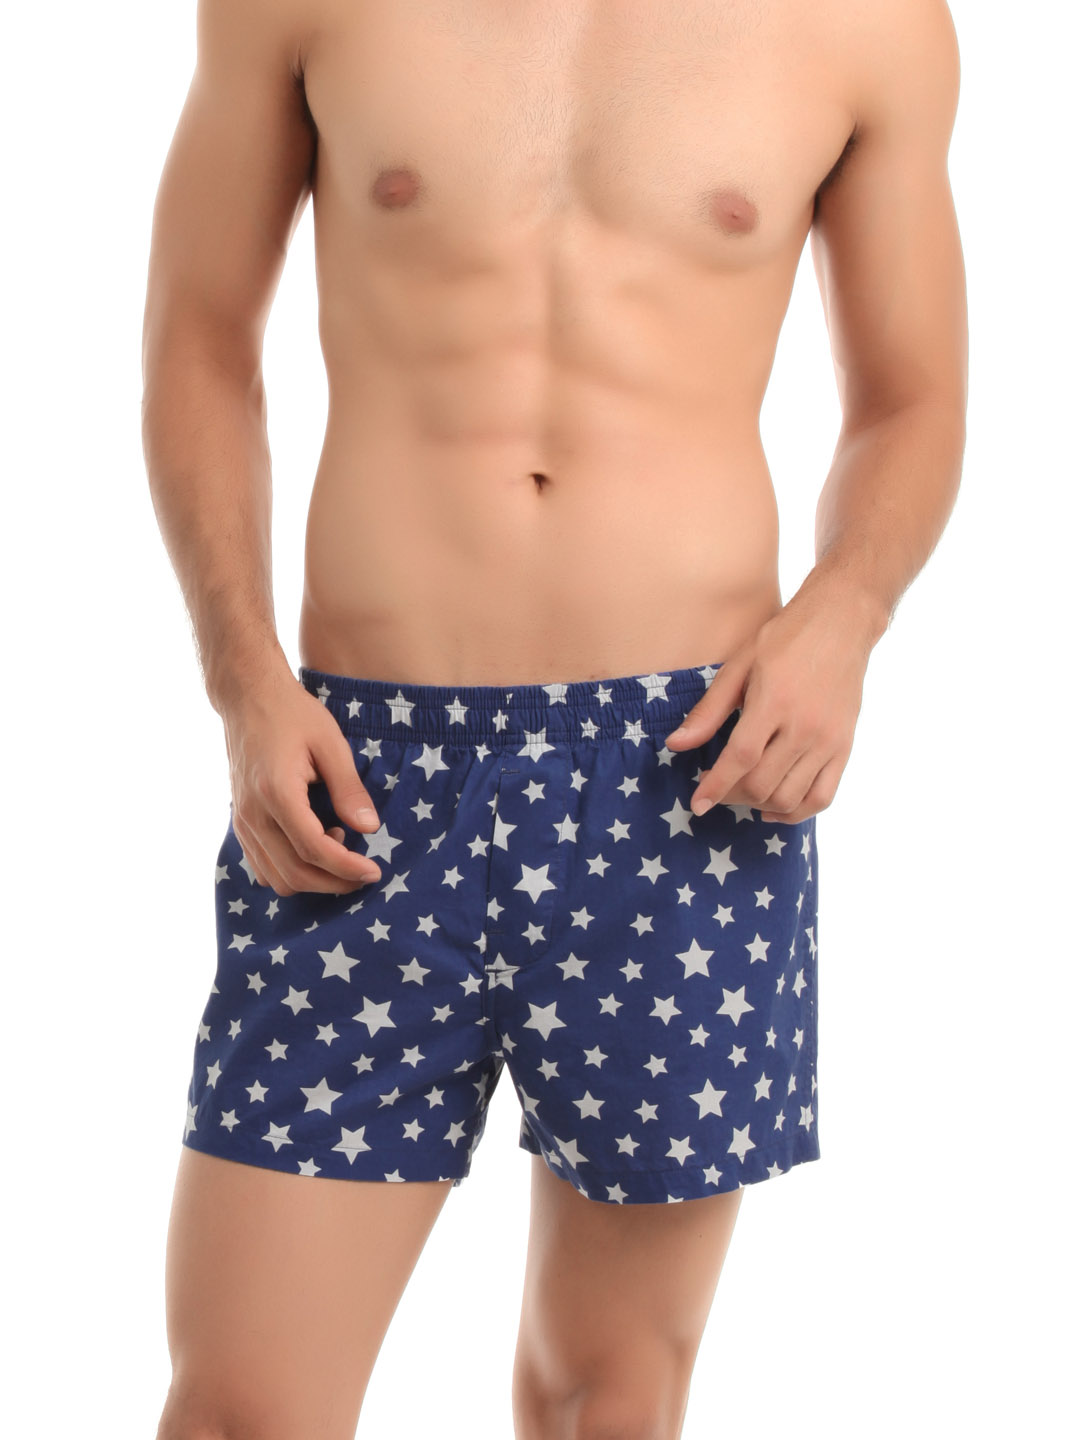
Myntra Men Blue Boxer
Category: Apparel / Innerwear / Boxers
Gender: Men
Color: Blue
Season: Summer 2012
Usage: Casual